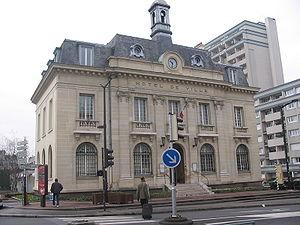
L'Île-Saint-Denis est une commune française située dans le département de la Seine-Saint-Denis souvent considérée, à tort, comme une partie de la ville de Saint-Denis en région Île-de-France. Par sa taille et sa population, il s'agit d'une des plus petites communes de la Seine-Saint-Denis.